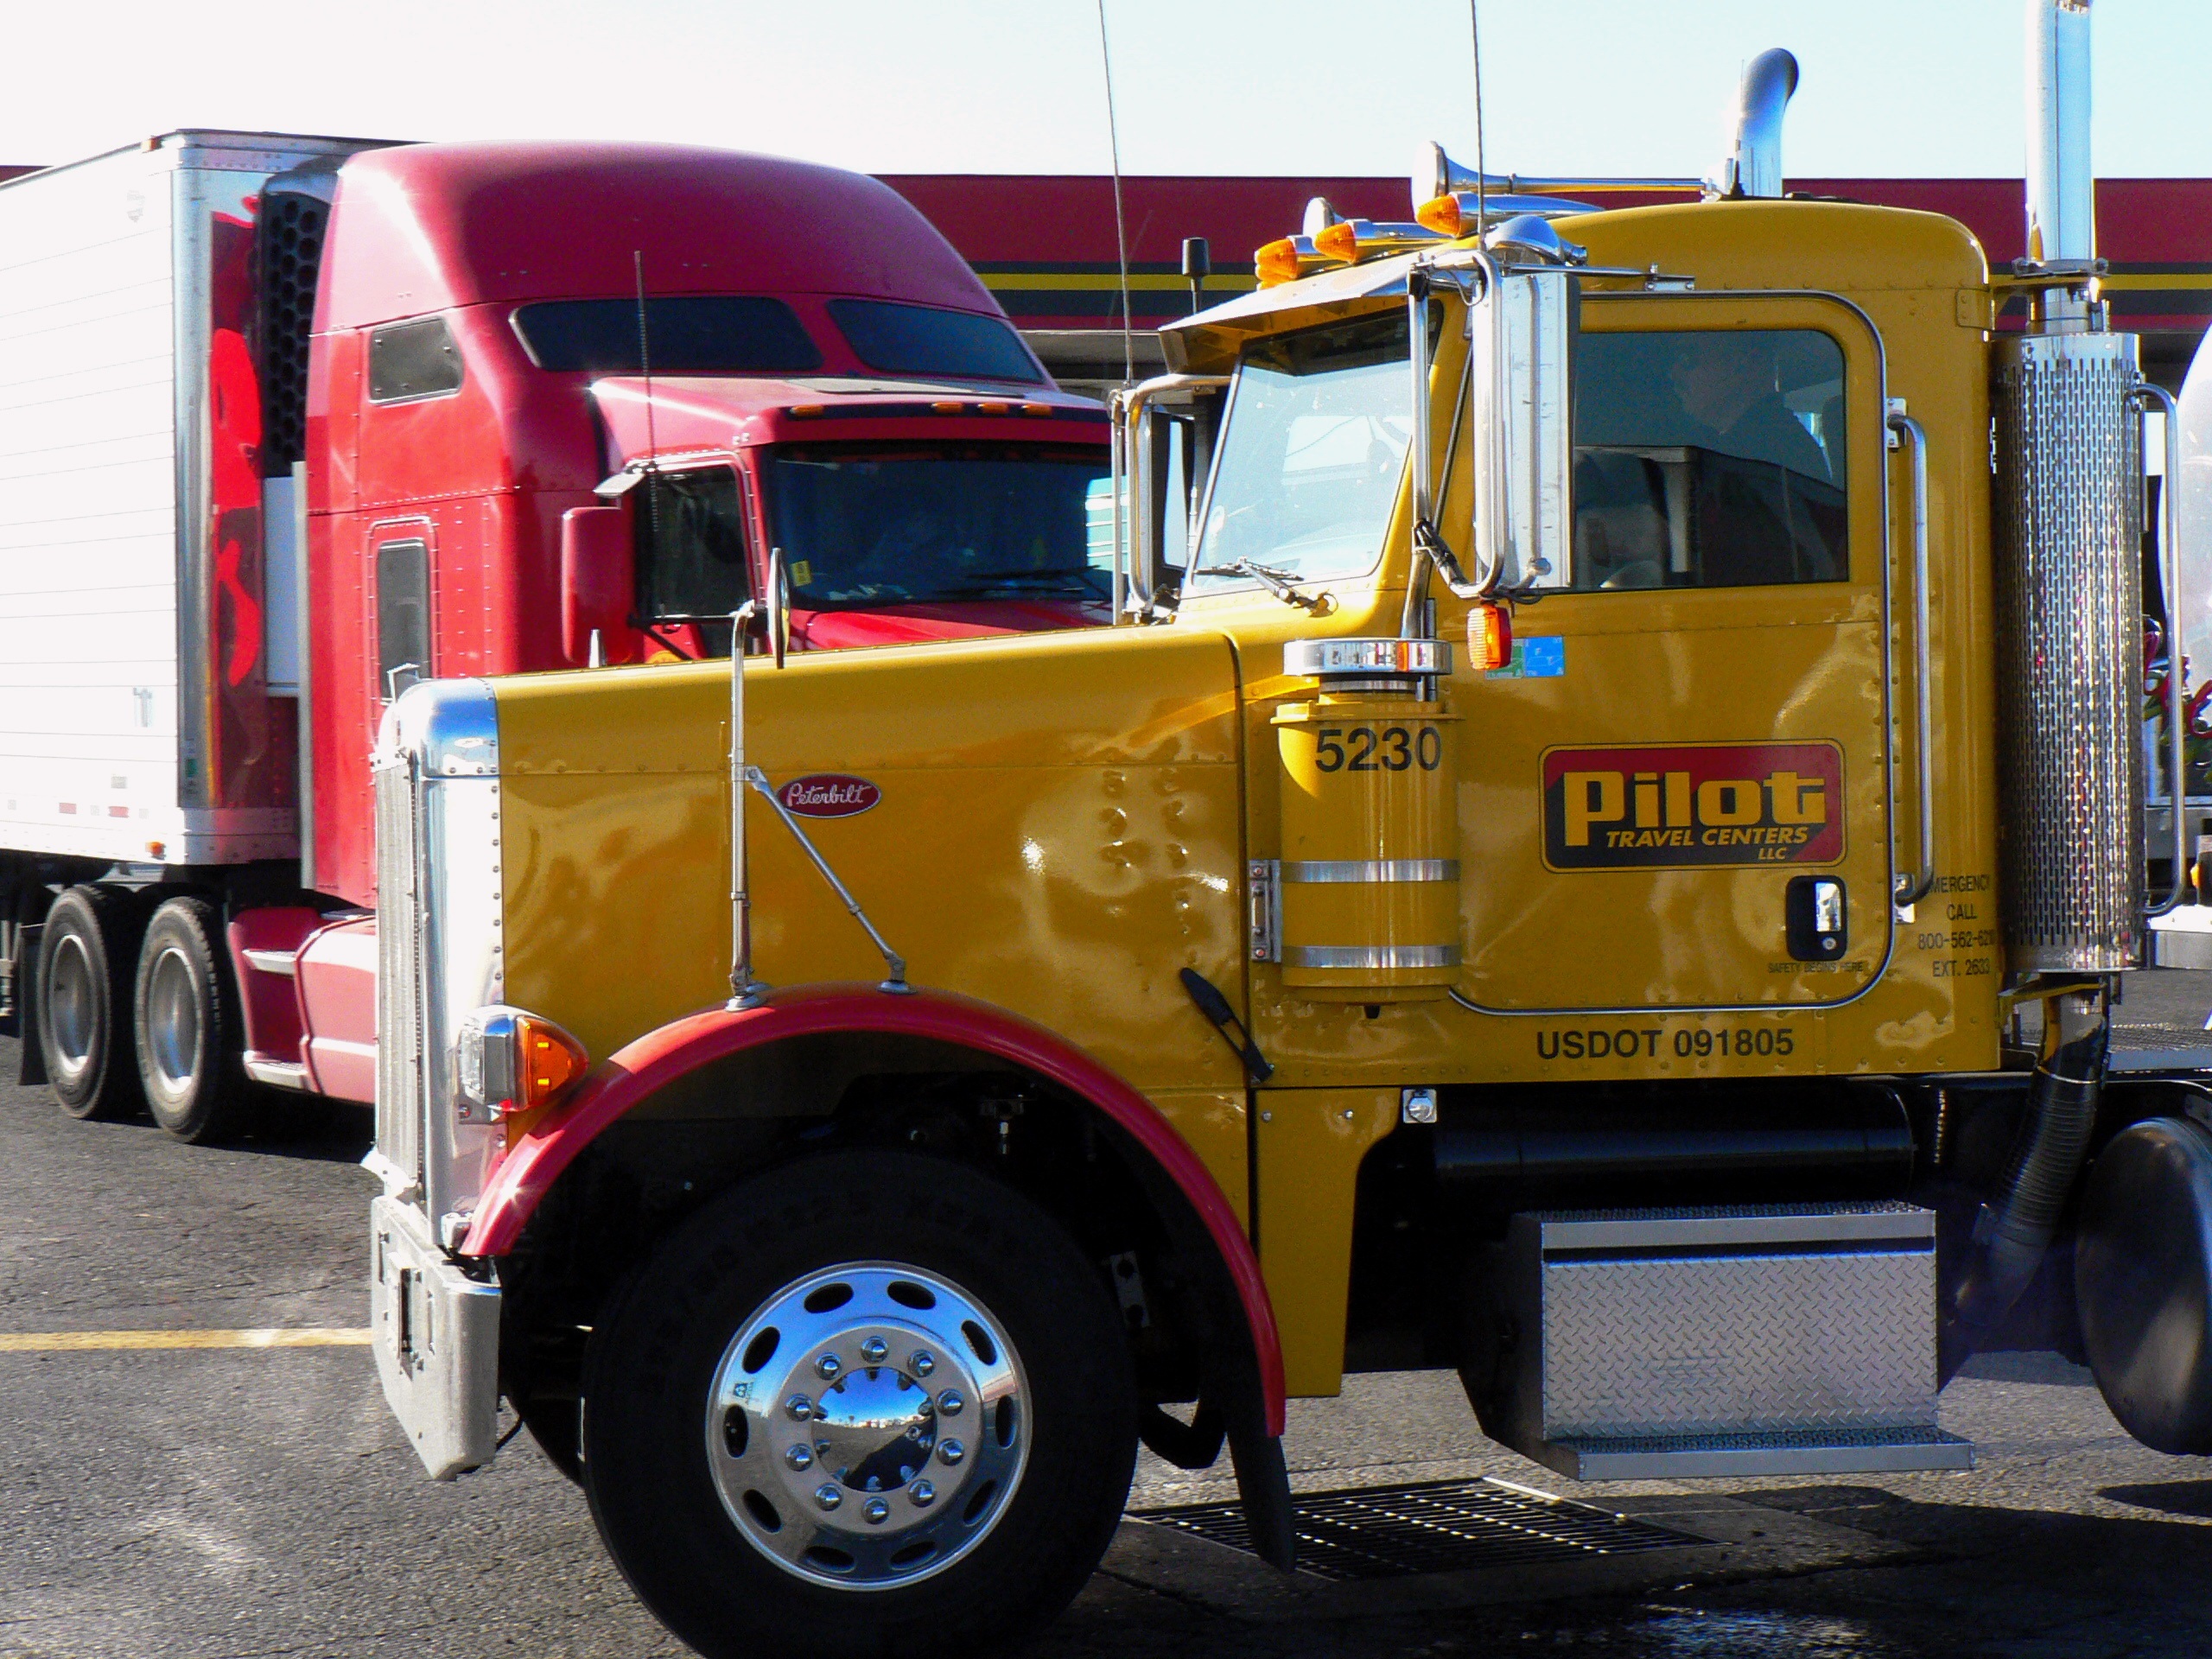
transport, truck, vehicle, america, motor vehicle, fire department, commercial vehicle, land vehicle, fire apparatus, trailer truck, truck truck